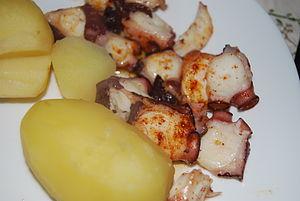
Le poulpe à la galicienne est un plat traditionnel de Galice consommé également dans toute l’Espagne.